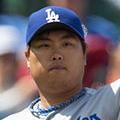
Age: 25